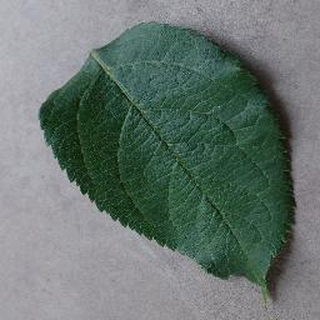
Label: healthy_apple